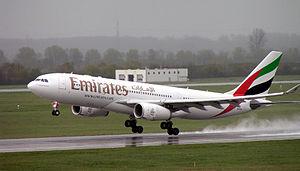
Depuis la fin des années 1990, Boeing et Airbus s'affrontent essentiellement dans le domaine des avions civils, et de plus en plus dans le domaine de la défense. Boeing Defense, Space & Security est également concurrent d'Airbus Defence and Space, filiale d'Airbus Group, dans d'autres domaines, notamment celui des avions militaires et des lanceurs.